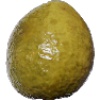
Label: Guava 1